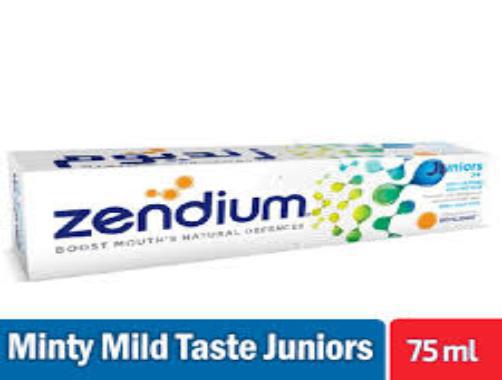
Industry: Medical